Steamship

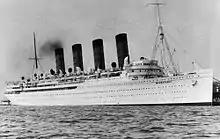
RMS "Mauretania", built in 1906, and the sister to the RMS "Lusitania", was one of the first ocean liners to adopt the steam turbine.

There were a few further experiments until went into service on the route from Britain to Australia. Her triple expansion engine was designed by Dr A C Kirk, the engineer who had developed the machinery for "Propontis". The difference was the use of two double ended Scotch type steel boilers, running at . These boilers had patent corrugated furnaces that overcame the competing problems of heat transfer and sufficient strength to deal with the boiler pressure. "Aberdeen" was a marked success, achieving in trials, at 1,800 indicated horsepower, a fuel consumption of of coal per indicated horsepower. This was a reduction in fuel consumption of about 60%, compared to a typical steamer built ten years earlier. In service, this translated into less than 40 tons of coal a day when travelling at . Her maiden outward voyage to Melbourne took 42 days, with one coaling stop, carrying 4,000 tons of cargo.